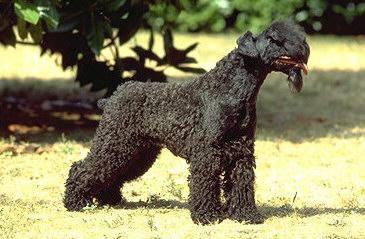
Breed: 229-n000087-Kerry_blue_terrier